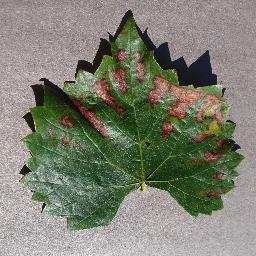
Label: Grape___Esca_(Black_Measles)